Florida State Road 31

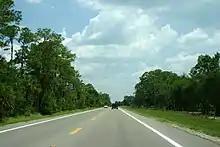

Prior to the construction of the Wilson Pigott Bridge in 1960, State Road 31 crossed the Caloosahatchee River about three miles farther east of the current bridge. Just north of Fort Myers Shores, it travelled east along North River Road (then-State Road 78) and crossed the river on a swing bridge into Olga, where it continued to State Road 80 along what is today Olga Drive. The current route south of North River Road carried State Road 78 at the time.